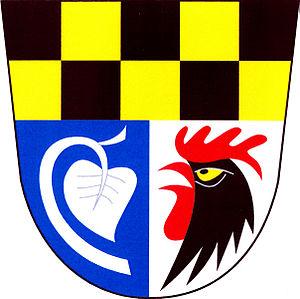
Morašice est une commune du district de Chrudim, dans la région de Pardubice, en République tchèque. Sa population s'élevait à 701 habitants en 2017.